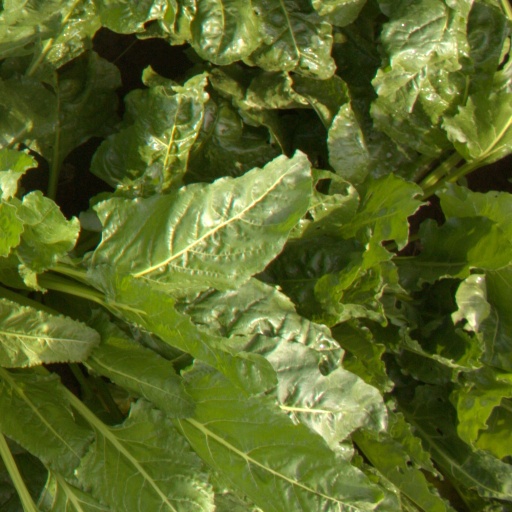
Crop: sugar beet